Pet monkey

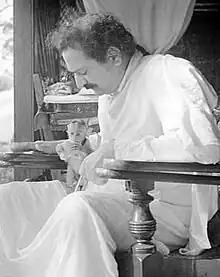
Mystic and spiritual master Meher Baba with his pet monkey named Lucky in India. The monkey had been given to him by Princess Norina Matchabelli.

In popular culture both actual and fictionalized accounts of pet monkeys are utilized extensively. Monkeys are popular in numerous books, television programs, and movies.